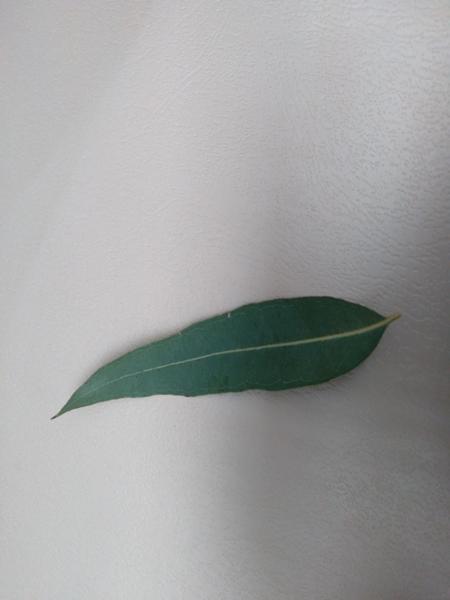
Plant: Eucalyptus